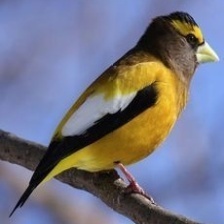
Species: EVENING GROSBEAK
Scientific name: COCCOTHRAUSTES VESPERTINUS